Augusto Pérez Araníbar

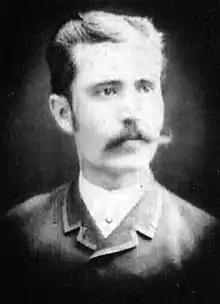
Augusto Pérez Araníbar

Augusto Pérez Araníbar (1858, in Arequipa – 1948) was a Peruvian physician and philanthropist concerned with social aspects of Peru. He was born in Arequipa on October 26, 1858, and died in Lima in March 1948. He promoted great works of social significance mostly during his tenure as director of the Public Charitable Society of Lima. He was the son of Manuel Pérez Araníbar and María Hurtado y Tapia.